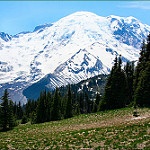
Label: mountain